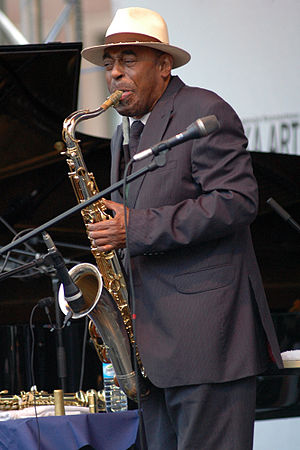
Archie Shepp
Archie Shepp er en amerikansk jazzsaxofonist. Han voksede op i Philadelphia, Pennsylvania, hvor han studerede piano, klarinet og altsaxofon før han gik over til tenorsaxofon.